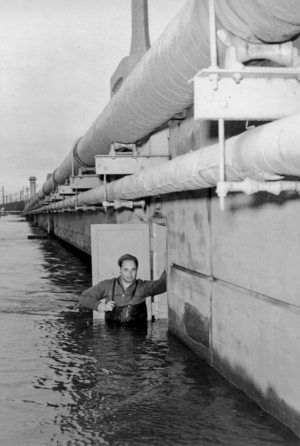
Le Raritan est un des grands fleuves du centre du New Jersey, long de 112 km, qui prend sa source dans les montages de la partie centrale de l’État et qui se jette dans la baie de Raritan, dans l'océan Atlantique. Son bassin hydrographique recouvre l'essentiel des monts du centre de l’État.